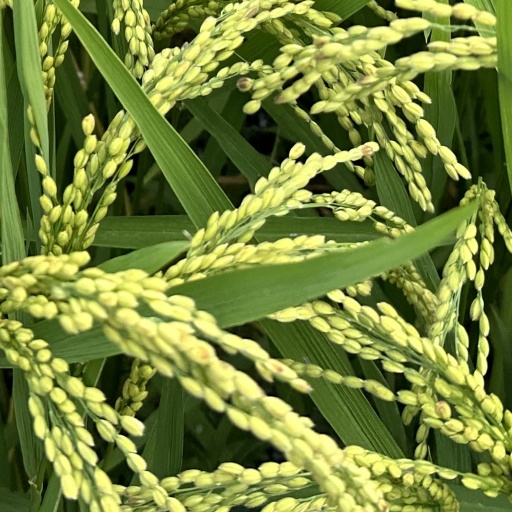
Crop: rice